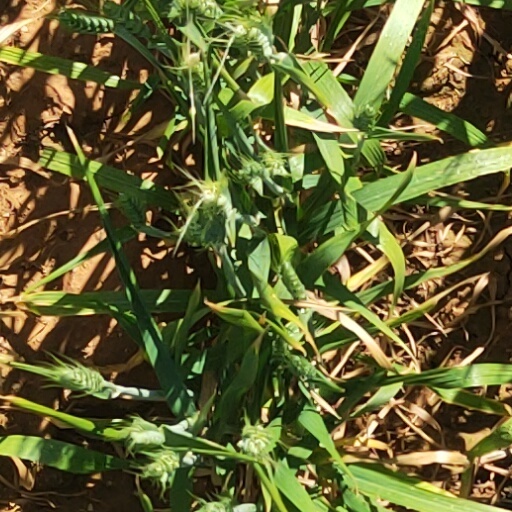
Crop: wheat